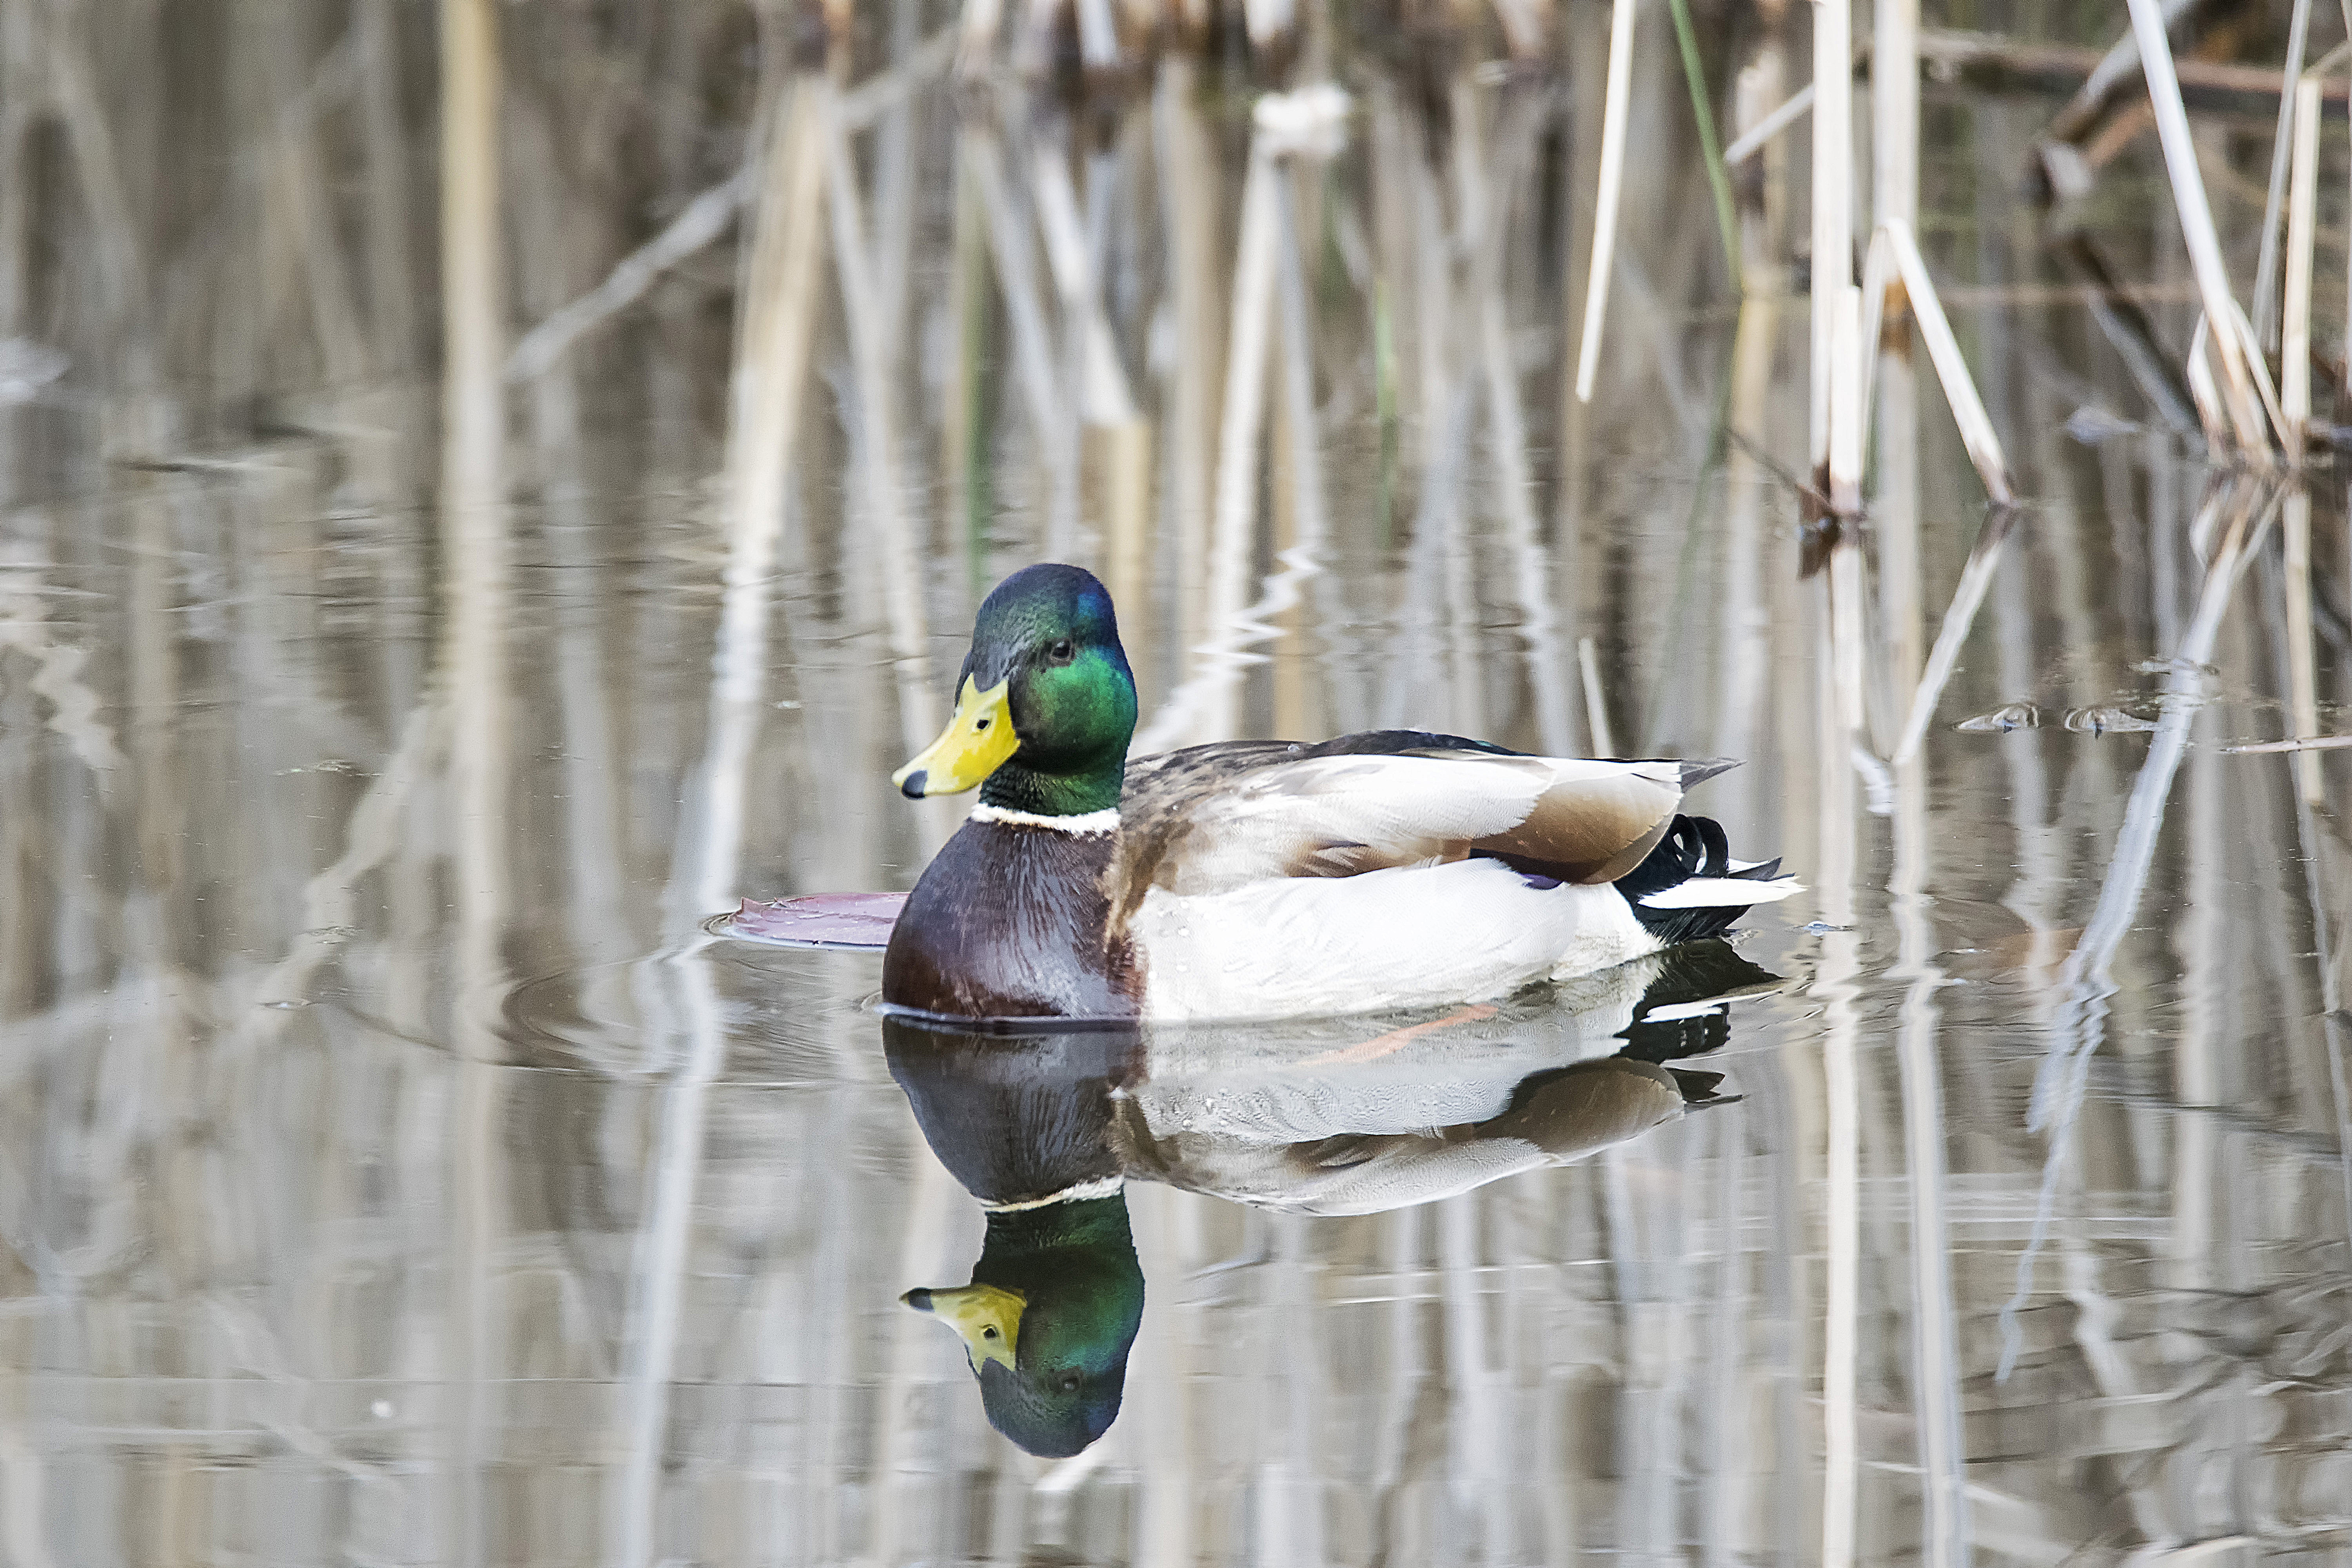
nature, branch, winter, bird, wing, wildlife, beak, fauna, duck, canada, vertebrate, quebec, colvert, waterfowl, water bird, mallard, canard, sherbrooke, oiseau, ducks geese and swans